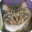
Label: cat